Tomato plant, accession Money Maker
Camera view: vertical (180 deg); turntable rotation: 120 degrees
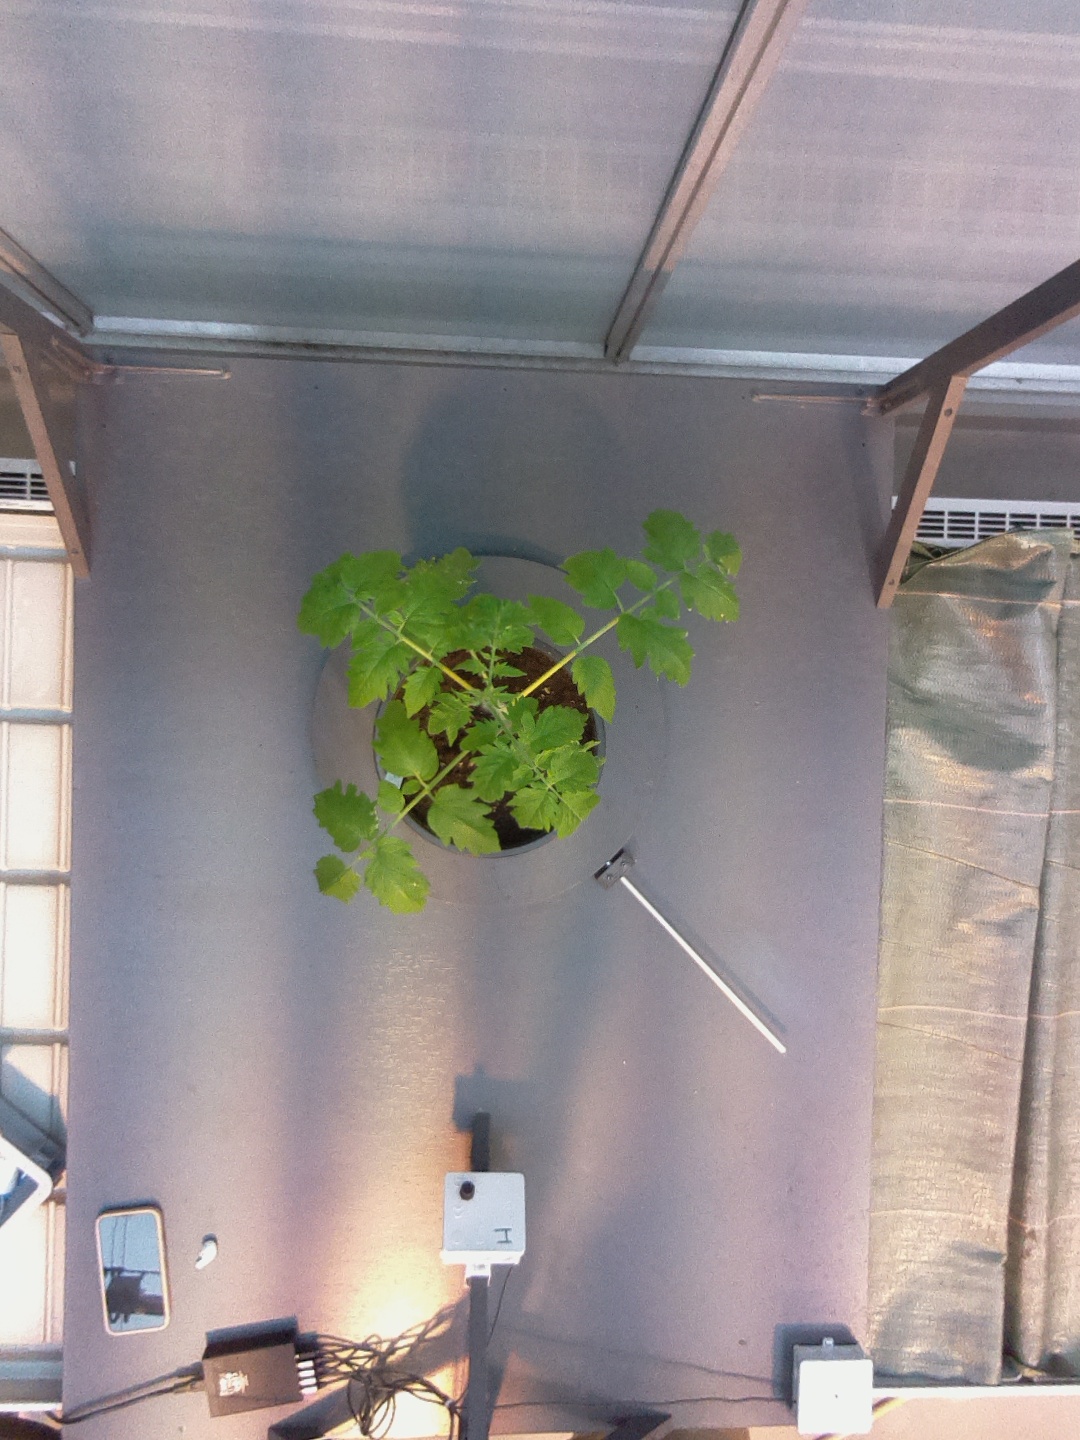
BBCH growth stage 13: 6 of true leaves visible